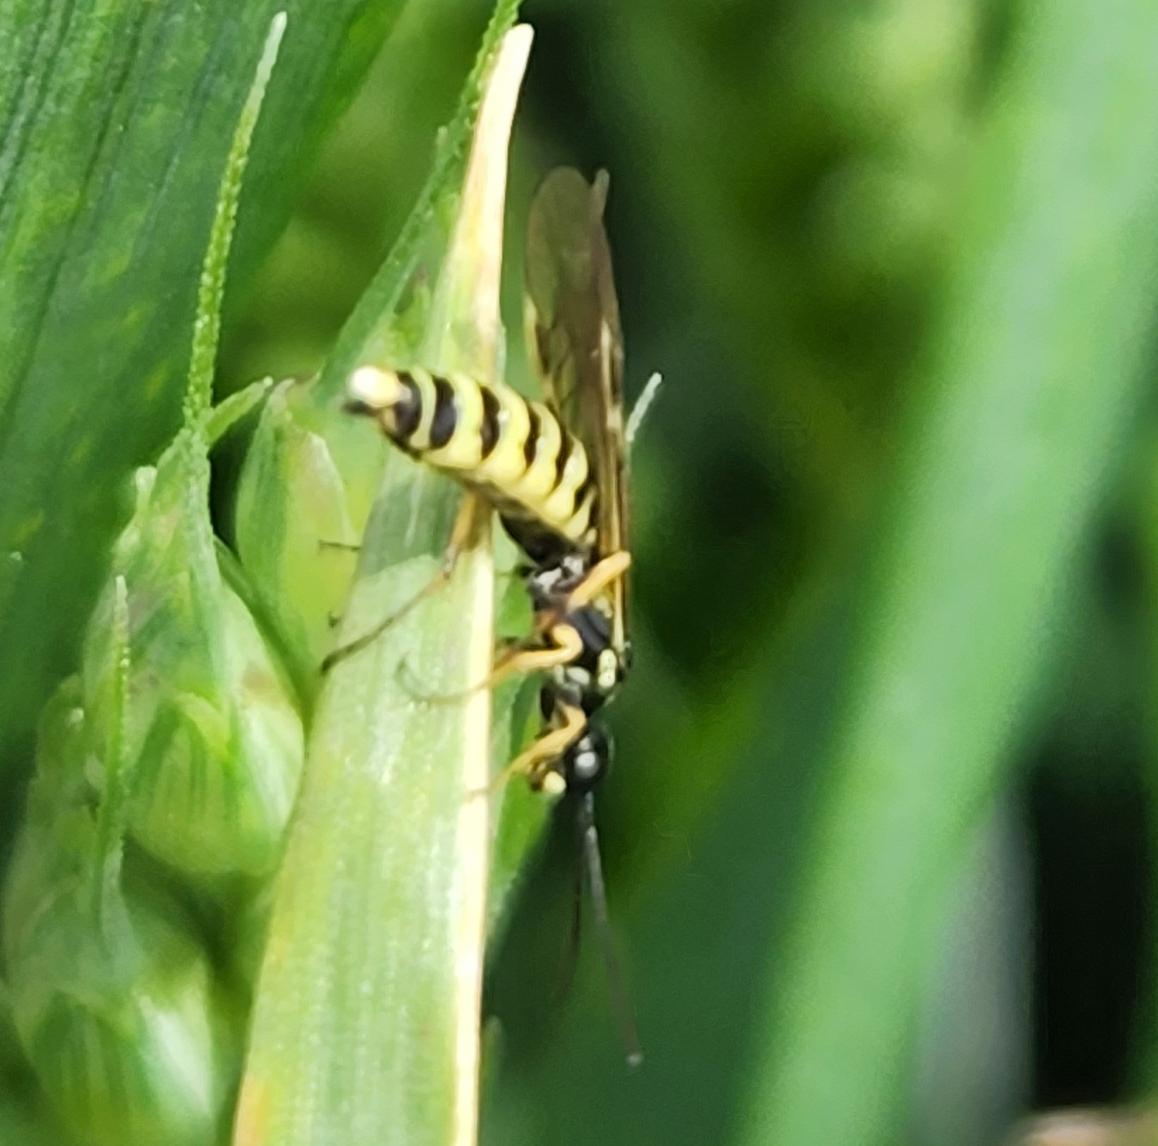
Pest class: predators